Helen Shaw (politician)

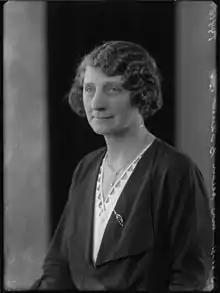

Helen Brown Shaw, MBE ("née" Graham; 2 June 1879 – 20 April 1964) was a Unionist Party politician in Scotland.